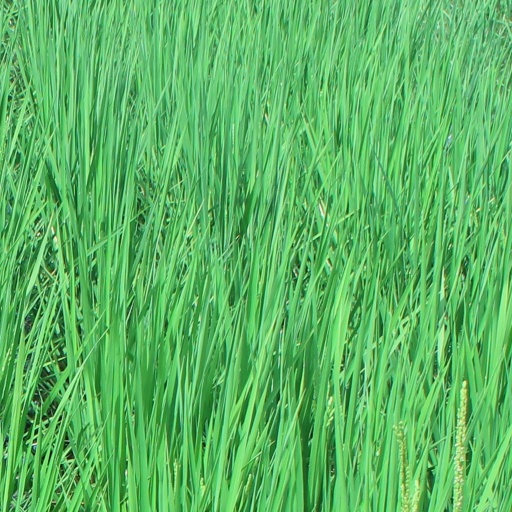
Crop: rice